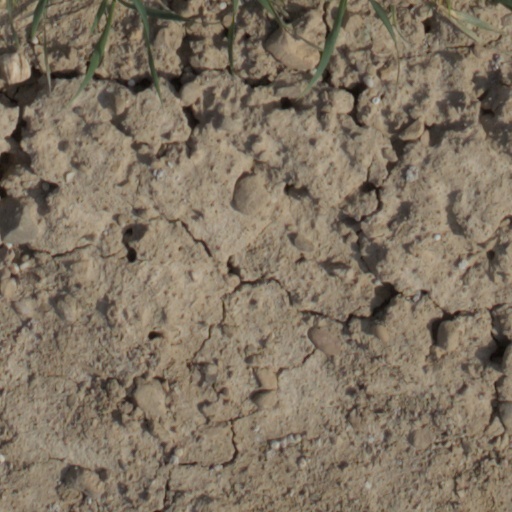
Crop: wheat